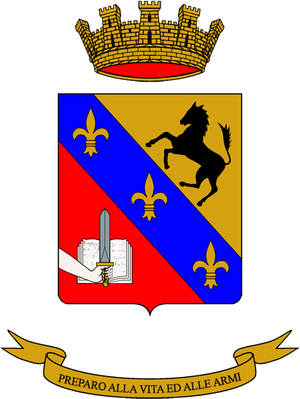
L'École d'application et l'Institut d'études militaires de l'armée a son siège à Turin. C'est une école de l'armée de terre italienne où les officiers en service permanent de l'armée complètent et perfectionnent leur formation.